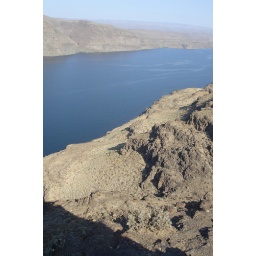
Columbia RiverThere's a little dirt road at the bottom that was the original highway in the late 1800's